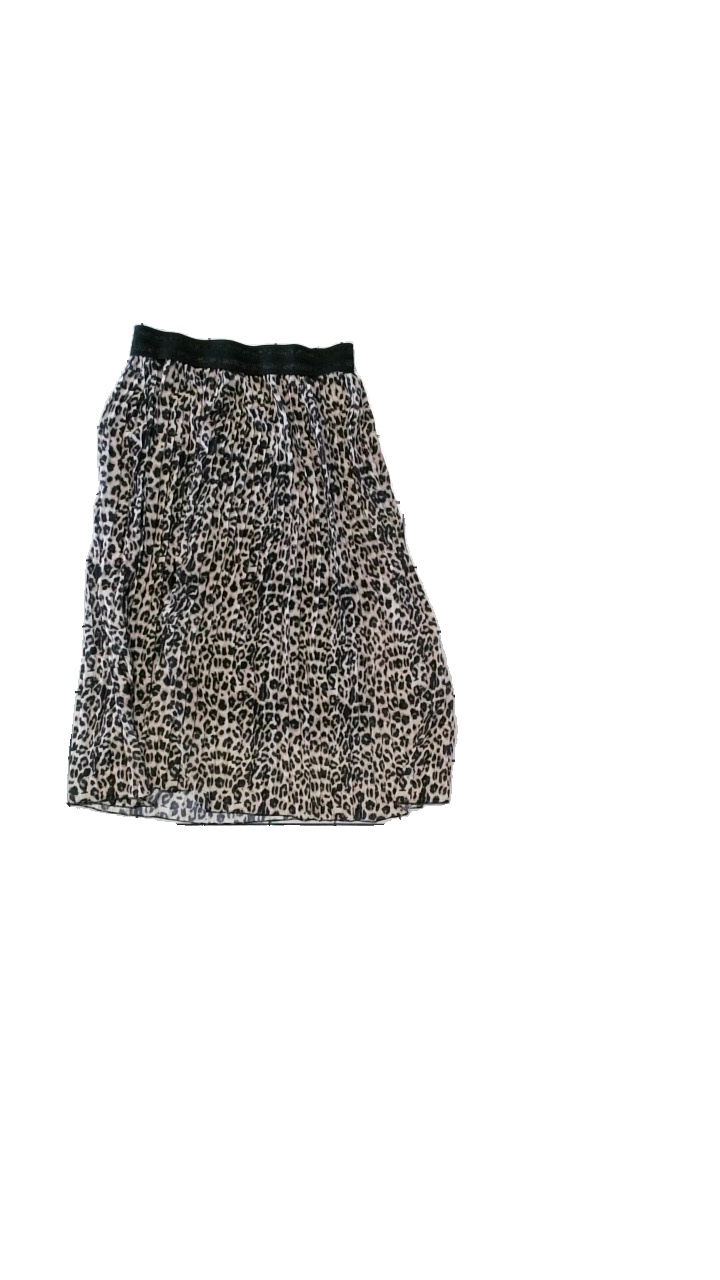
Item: Skirt (Ladies)
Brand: Missing
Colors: Black, Brown, Multicolor
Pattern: Animal print
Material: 100% Polyester
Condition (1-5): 4
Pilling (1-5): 4
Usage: Reuse
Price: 50-100